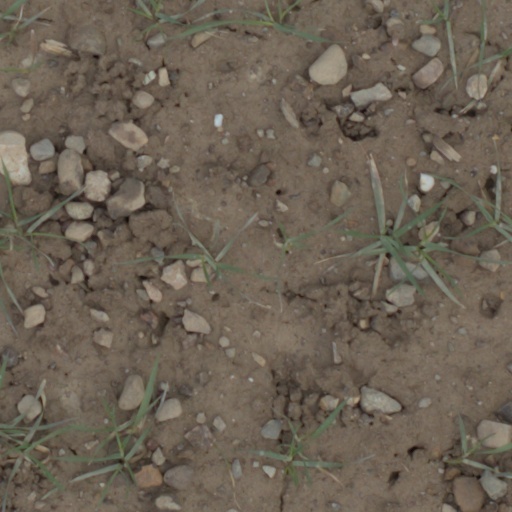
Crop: wheat